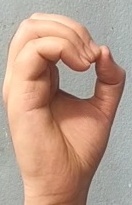
ASL sign: O